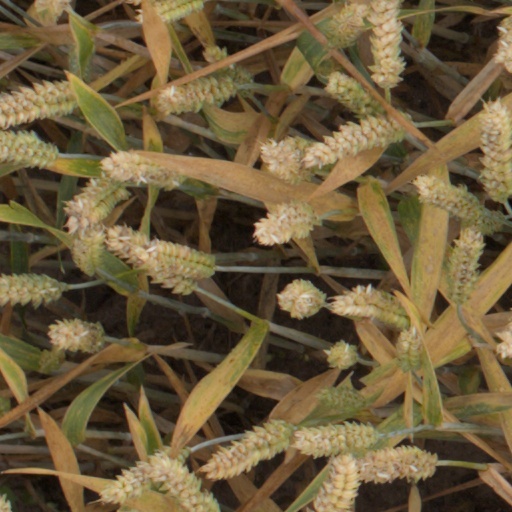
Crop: wheat